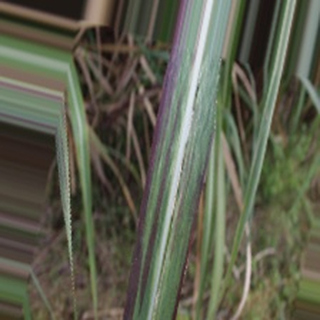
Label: sugarcane_bacterial_blight